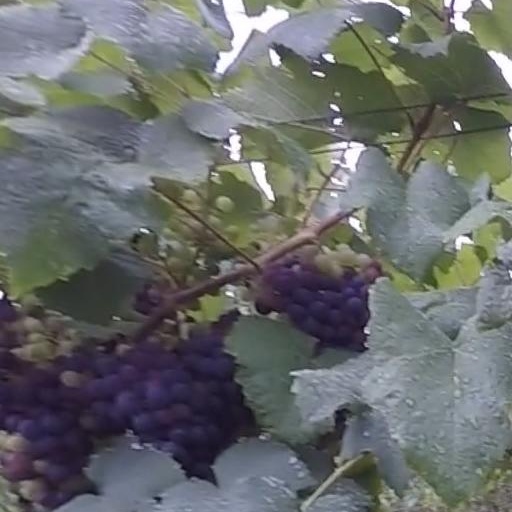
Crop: grape